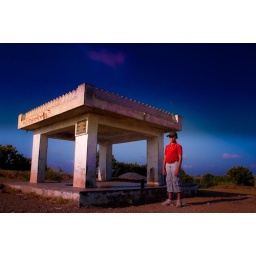
boy under the blue skies